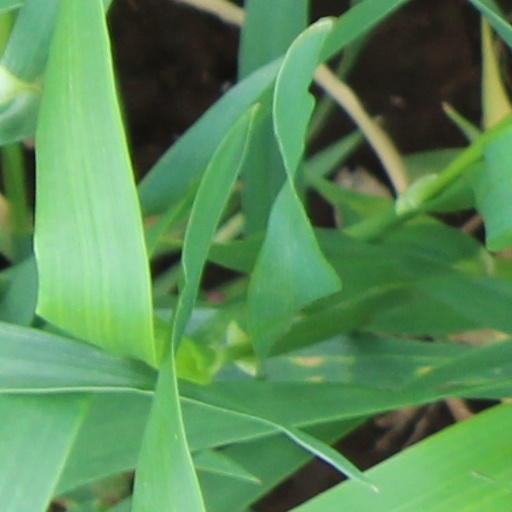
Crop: wheat